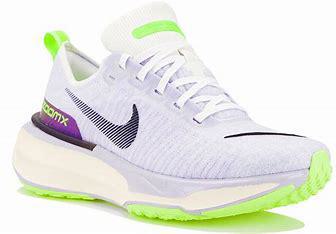
Brand: Nike
Model: Invincible 3